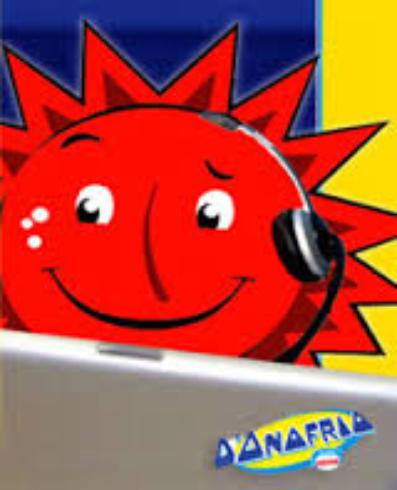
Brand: Chocolate D'Onofrio
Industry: Food